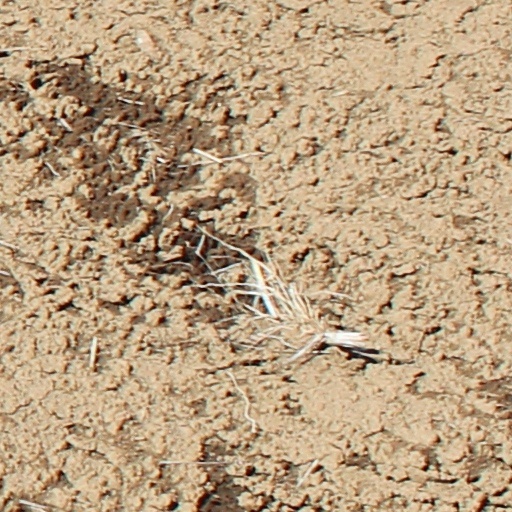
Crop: wheat